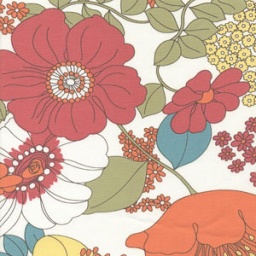
Iso. -pink birds on blue summer in the city. -blue birds on orange/Tomato summer in the city